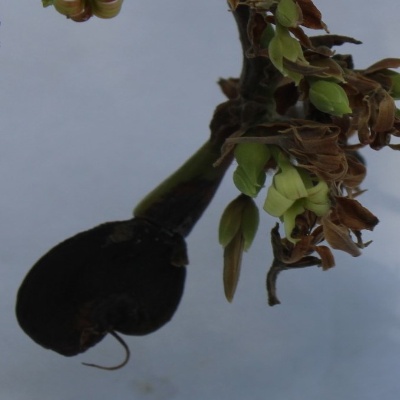
Crop: Cashew
Condition: anthracnose